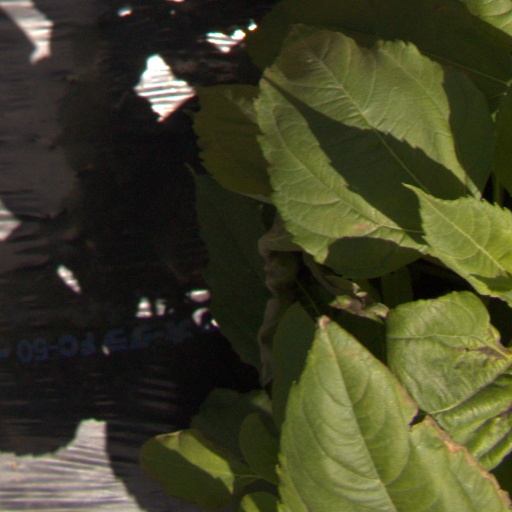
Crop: Jerusalem artichoke